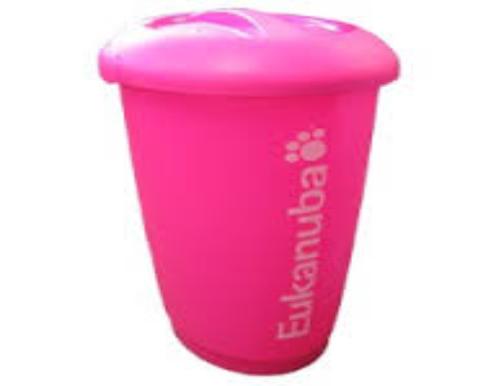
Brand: Eukanuba
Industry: Food